Endere

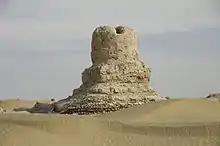
Endere Stupa

Endere (Chinese: 安迪尔; pinyin: Āndí'ěr) is an archaeological site in Xinjiang, China, in the southern Taklamakan Desert, a part of the southern route of the ancient Silk Road. It has been tentatively identified with a place called Saca that is mentioned in documents written in Kharoṣṭhī script which have been found in the region.